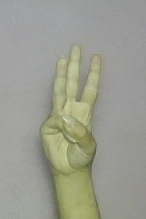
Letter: thaa